Book of hours of Frederick of Aragon

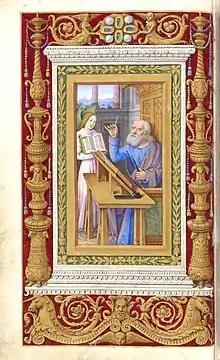
Folio 2 verso, showing Matthew the Apostle

The Book of hours of Frederick of Aragon or simply the Hours of Frederick of Aragon (Paris, BnF, Latin 10532) is a luxury book of hours, a private devotional book, made for Frederick of Aragon (also known as Frederick of Naples) between 1501 and 1502. Described as a "particularly accomplished work of art", it is the result of cooperation between three different artists, Ioan Todeschino, Jean Bourdichon, and the Master of Claude de France. The 62 full-page miniatures were made by Bourdichon, and have been described as some of his best work, while the border decorations were made by Todeschino and the Master of Claude de France. Following the death of Frederick, the book probably eventually ended up in Spain, and eventually entered the library of Joseph Bonaparte. It was eventually lost by him and finally bought by the predecessor of today's Bibliothèque nationale de France, the French national library, in 1828. It is kept in the library collections in Paris and has been exhibited to the public on several occasions.